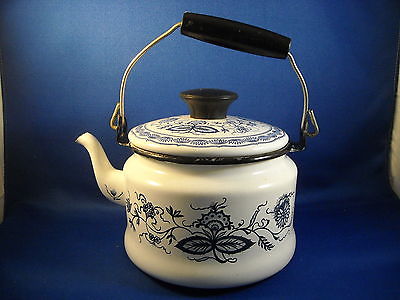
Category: kettle